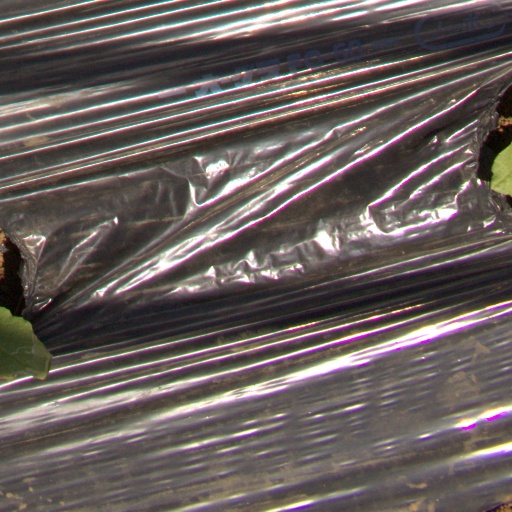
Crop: Jerusalem artichoke